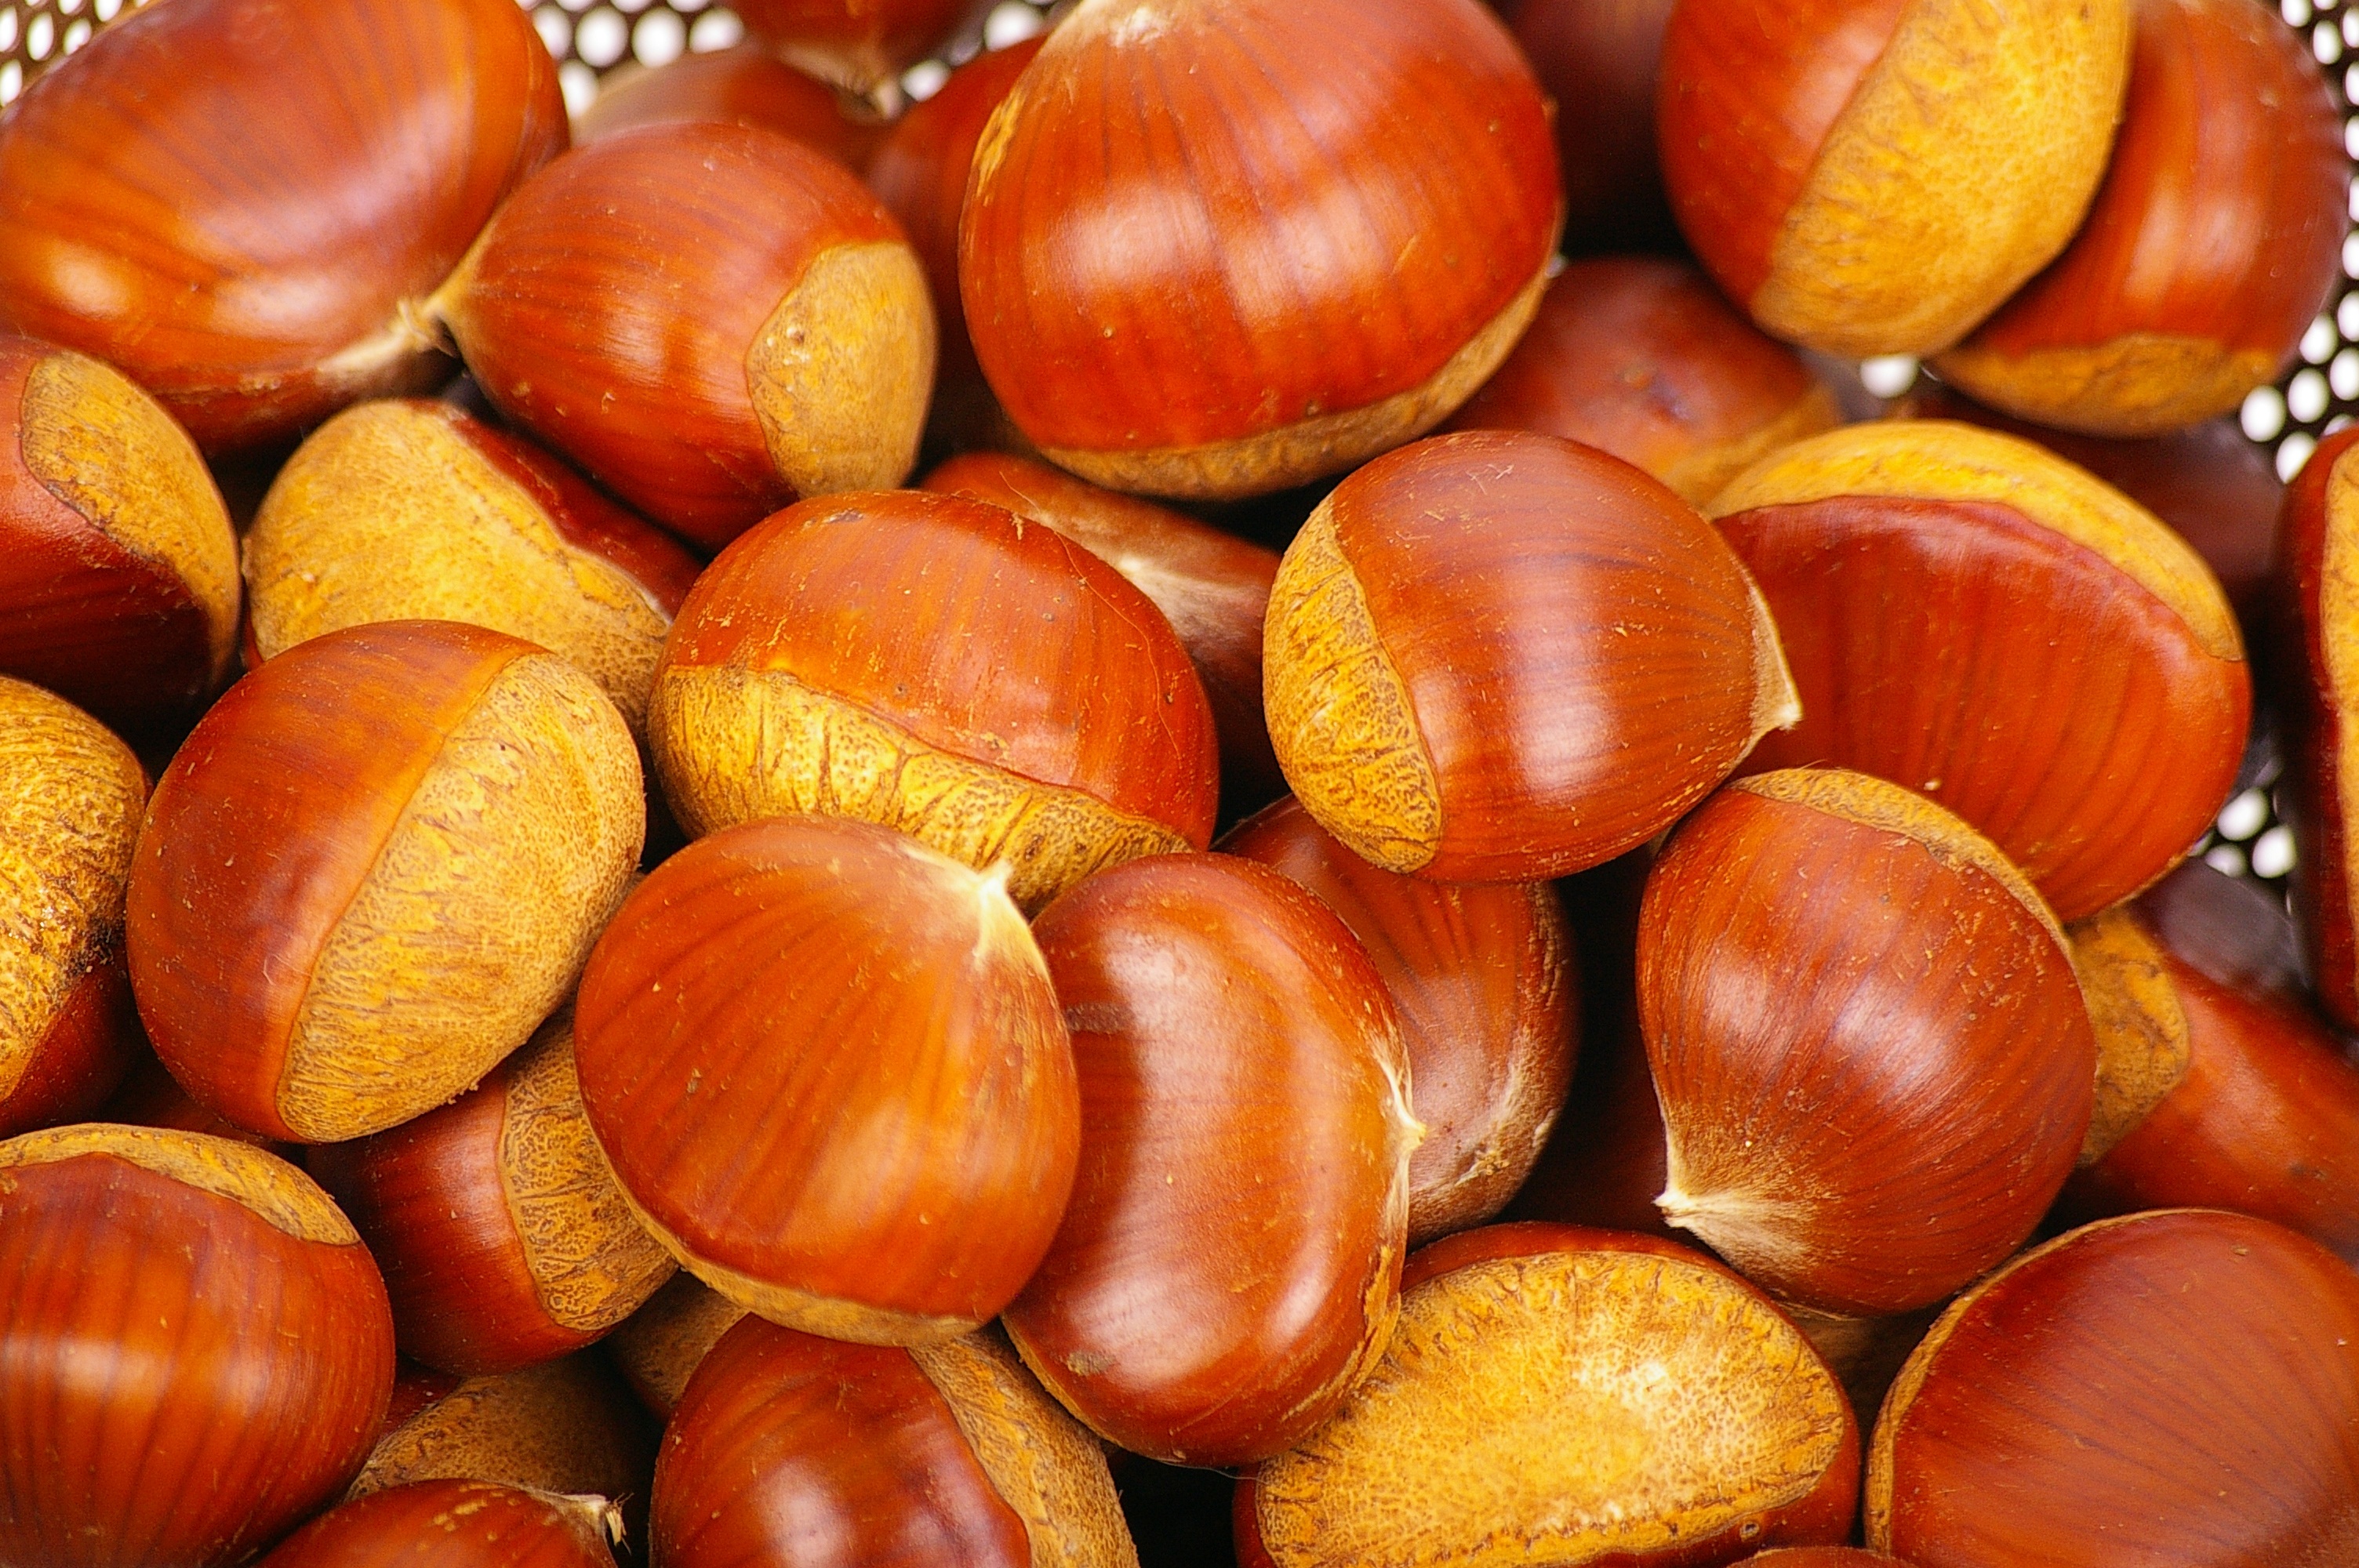
plant, night, fruit, food, produce, vegetable, autumn, nut, thanksgiving, hazelnut, chestnut, flowering plant, shallot, land plant, nuts seeds